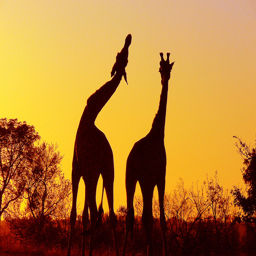
Two giraffes in front of the sunset.
two giraffes in the wild with trees and bushes
Two giraffe standing in a field as the sun sets.
Two giraffes in a field as the sun sets.
Two darkened giraffe silhouettes standing in a field.